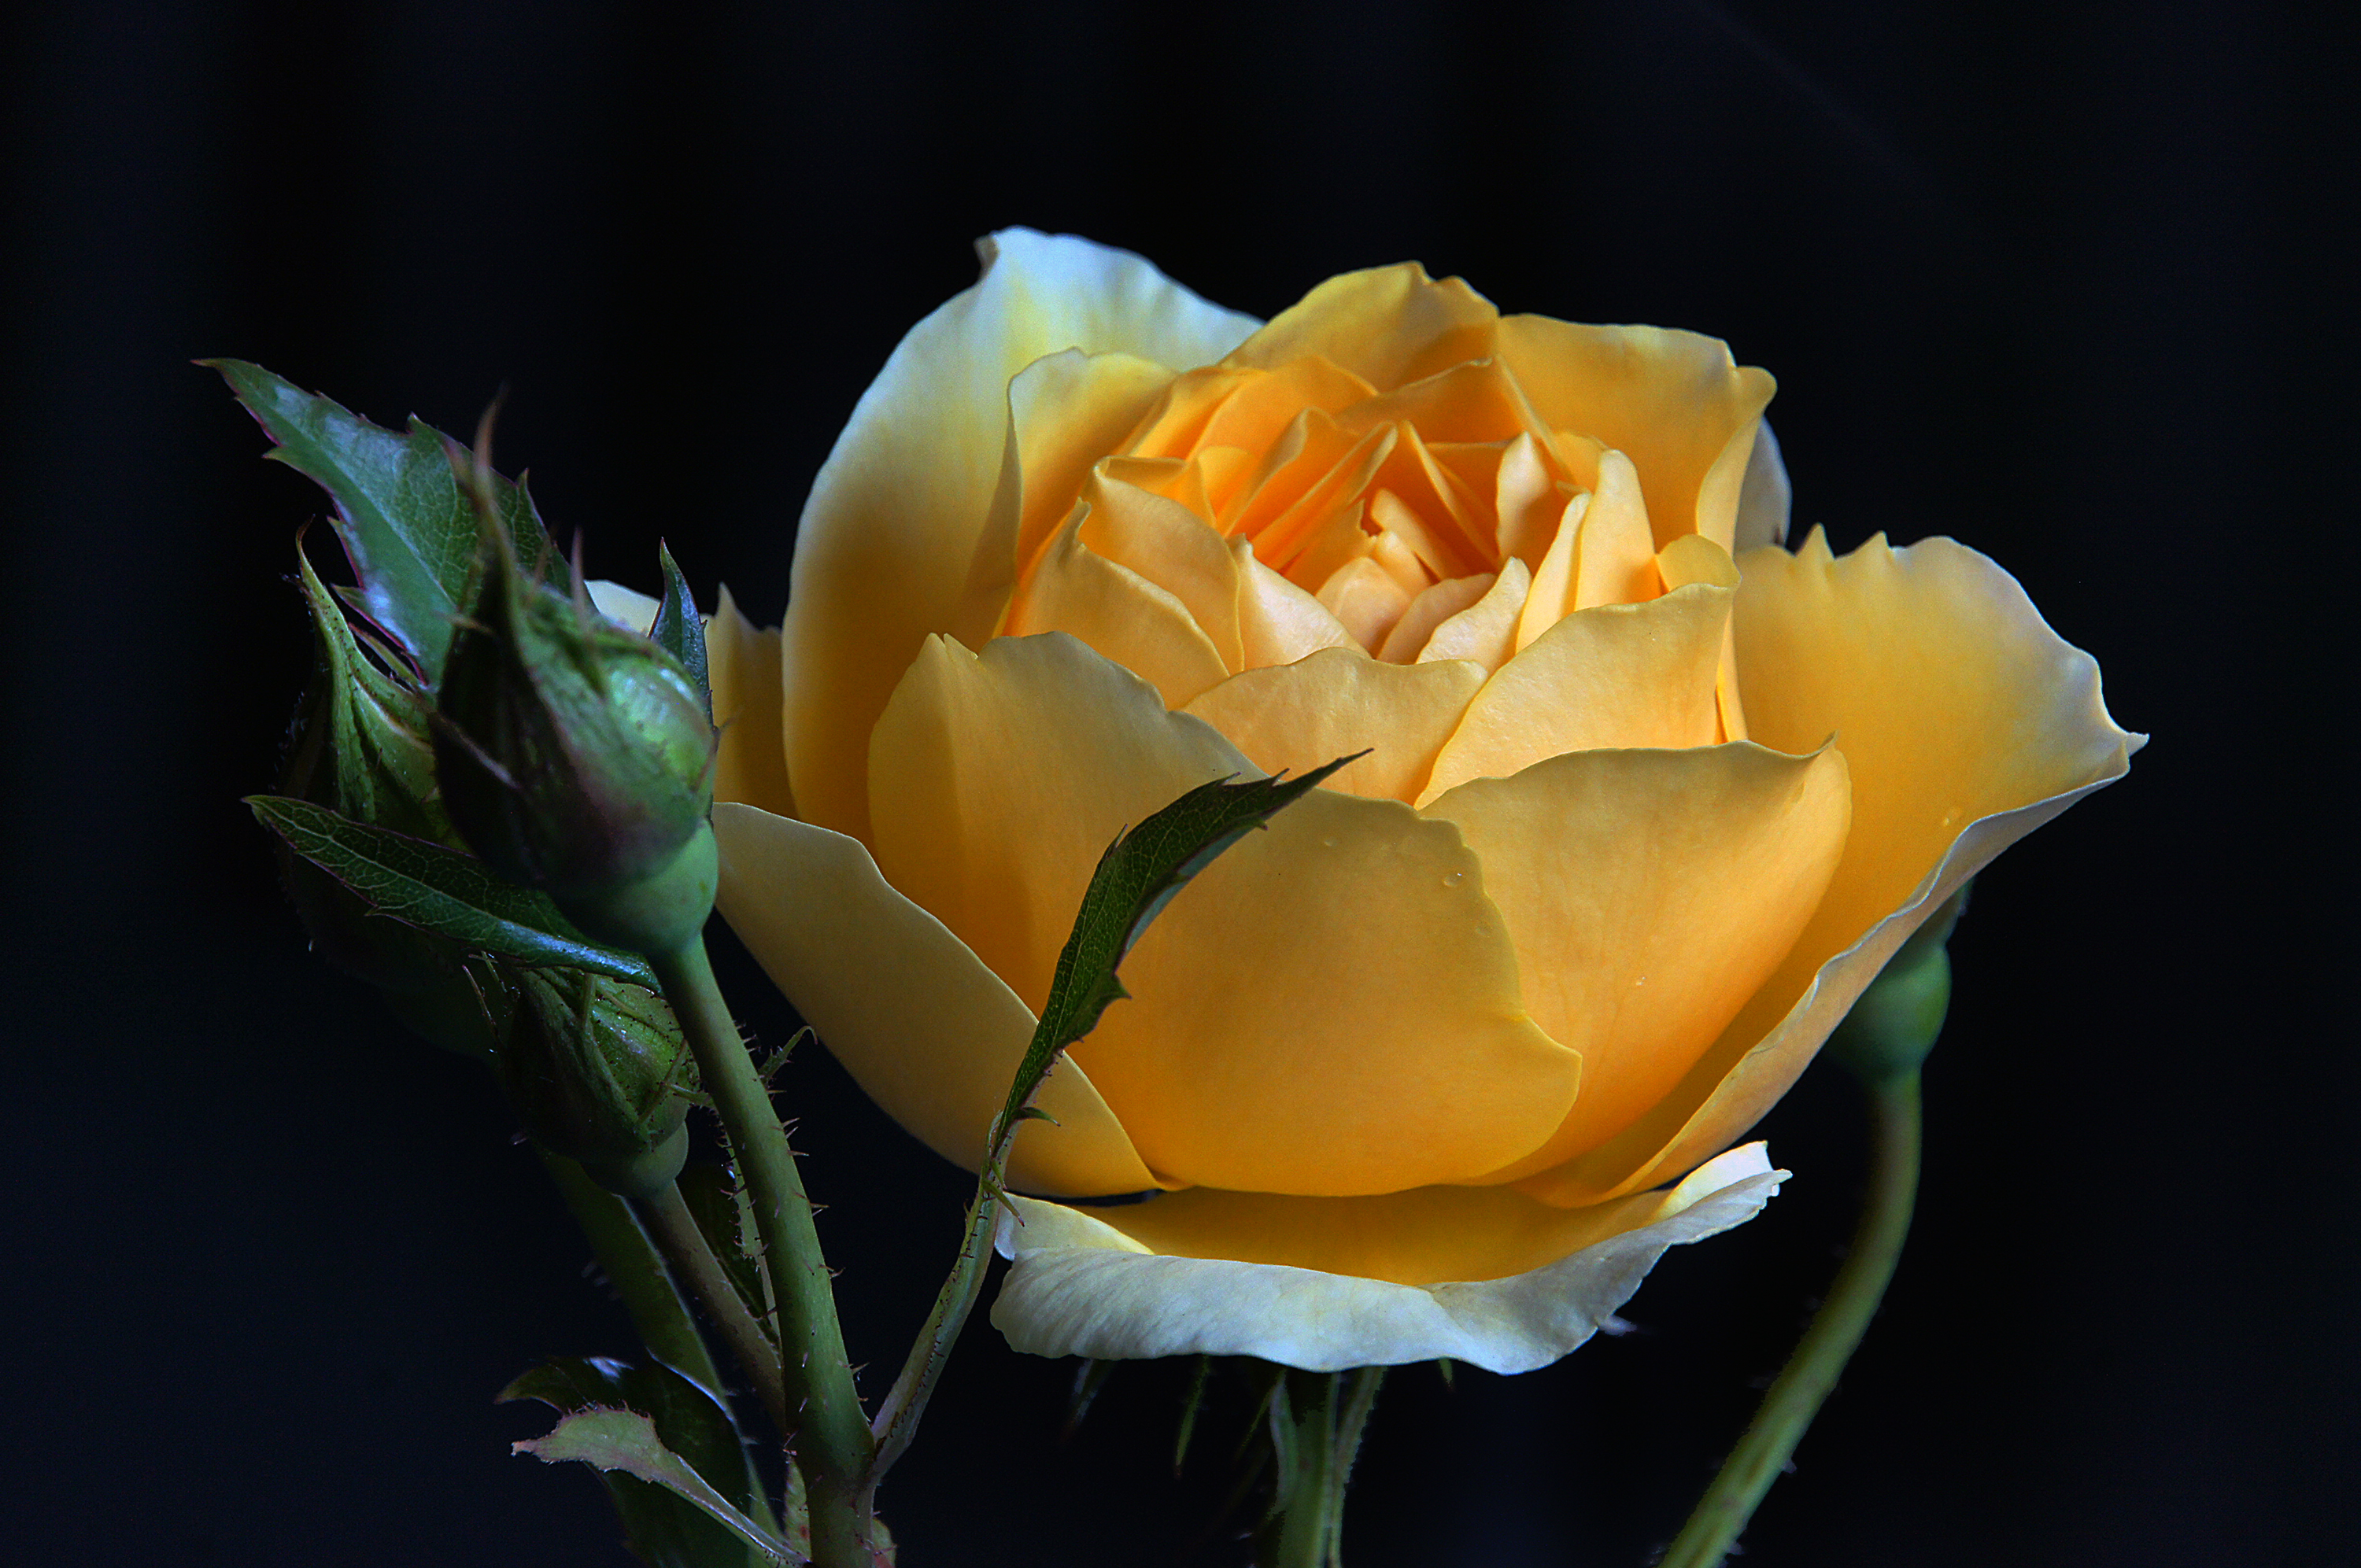
plant, flower, petal, rose, yellow, flora, flowers, close up, roses, publicdomain, gardening, blooms, florals, yellowrose, grahamthomasrose, macro photography, flowering plant, garden roses, rose family, plant stem, land plant, austrian briar